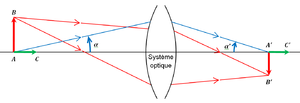
Figure permettant de présenter les formules de grandissement dans le cas d'un système optique objectif
En optique, le grandissement est associé au rapport d'une grandeur de l'objet à son équivalent pour l'image de cet objet à travers un système optique. C'est une grandeur sans dimension, qui permet de relier :